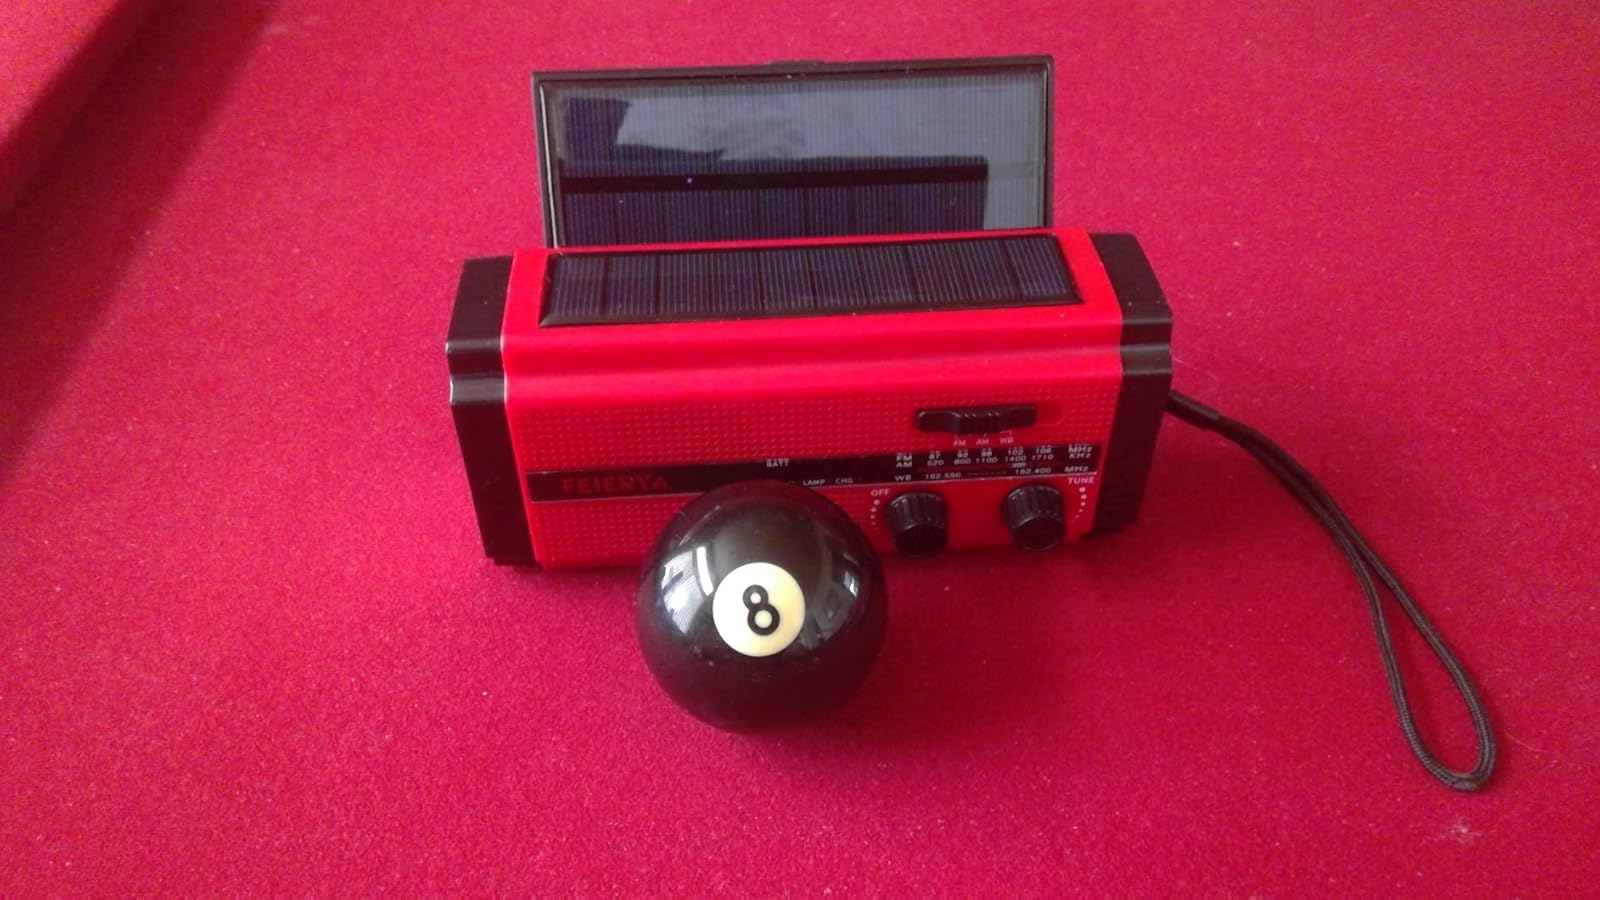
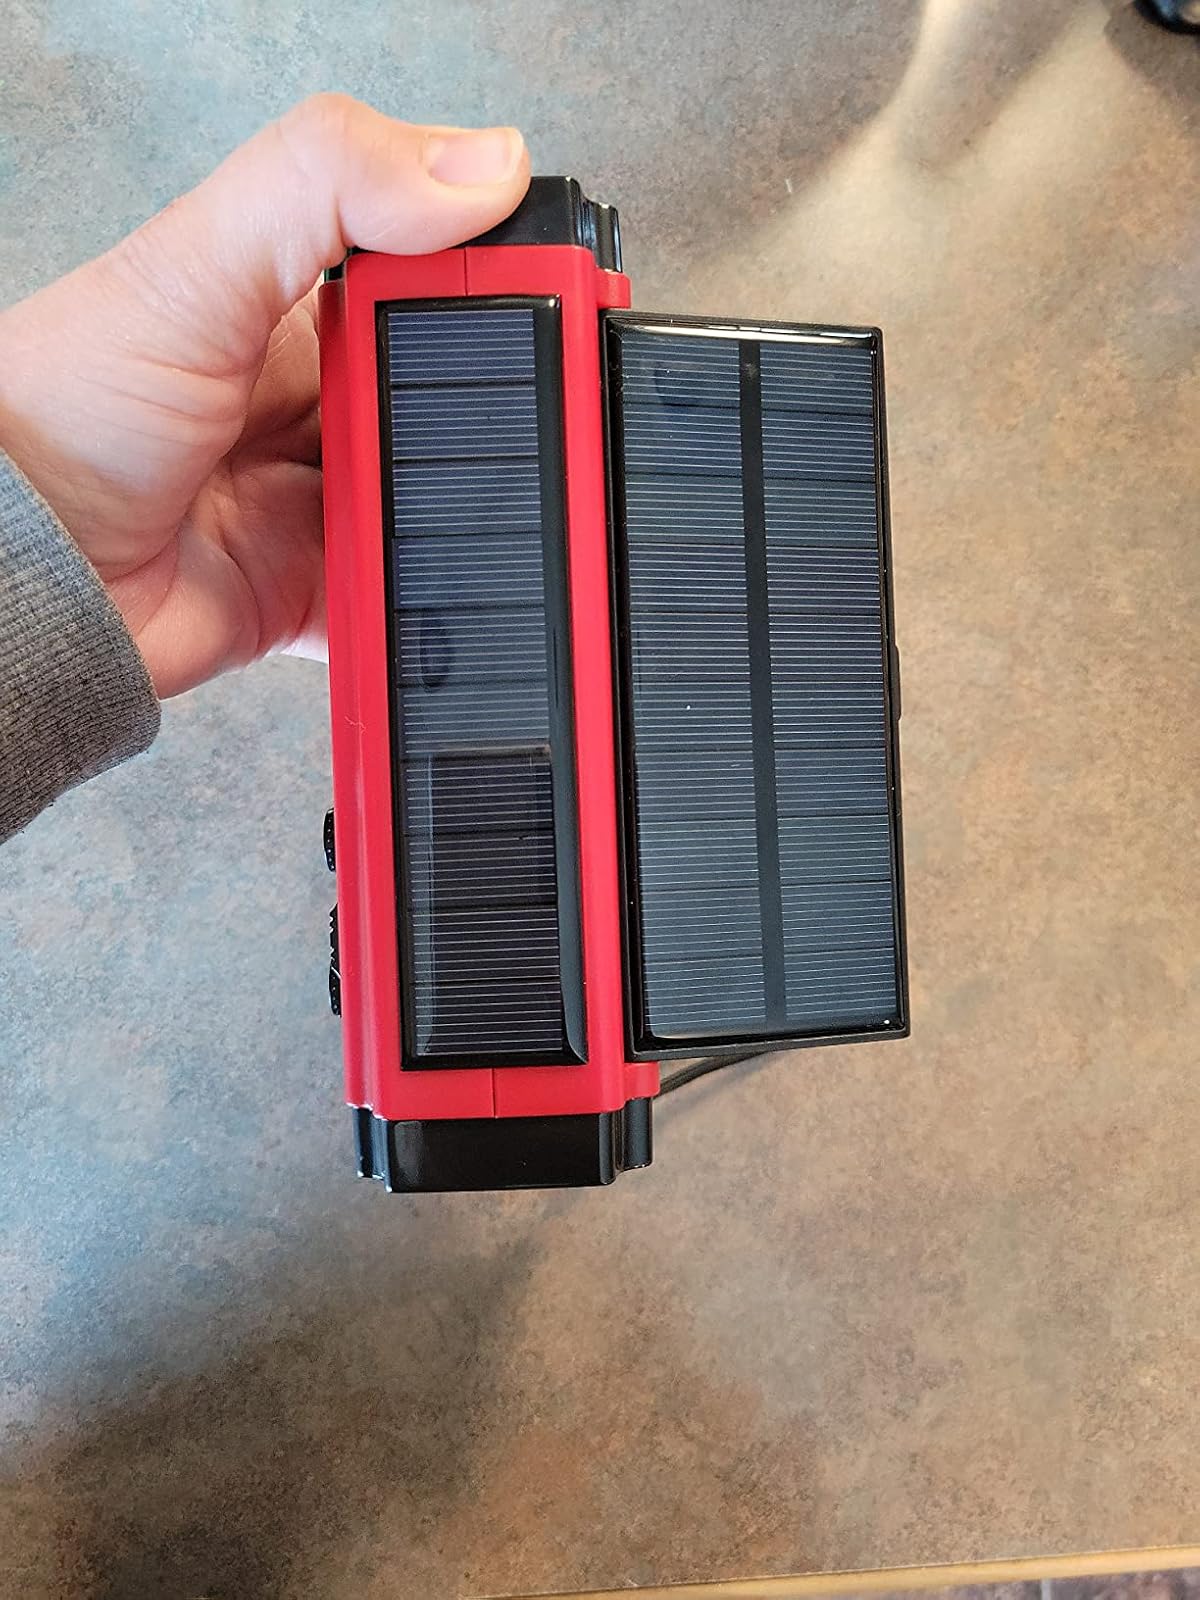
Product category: radio
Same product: yes